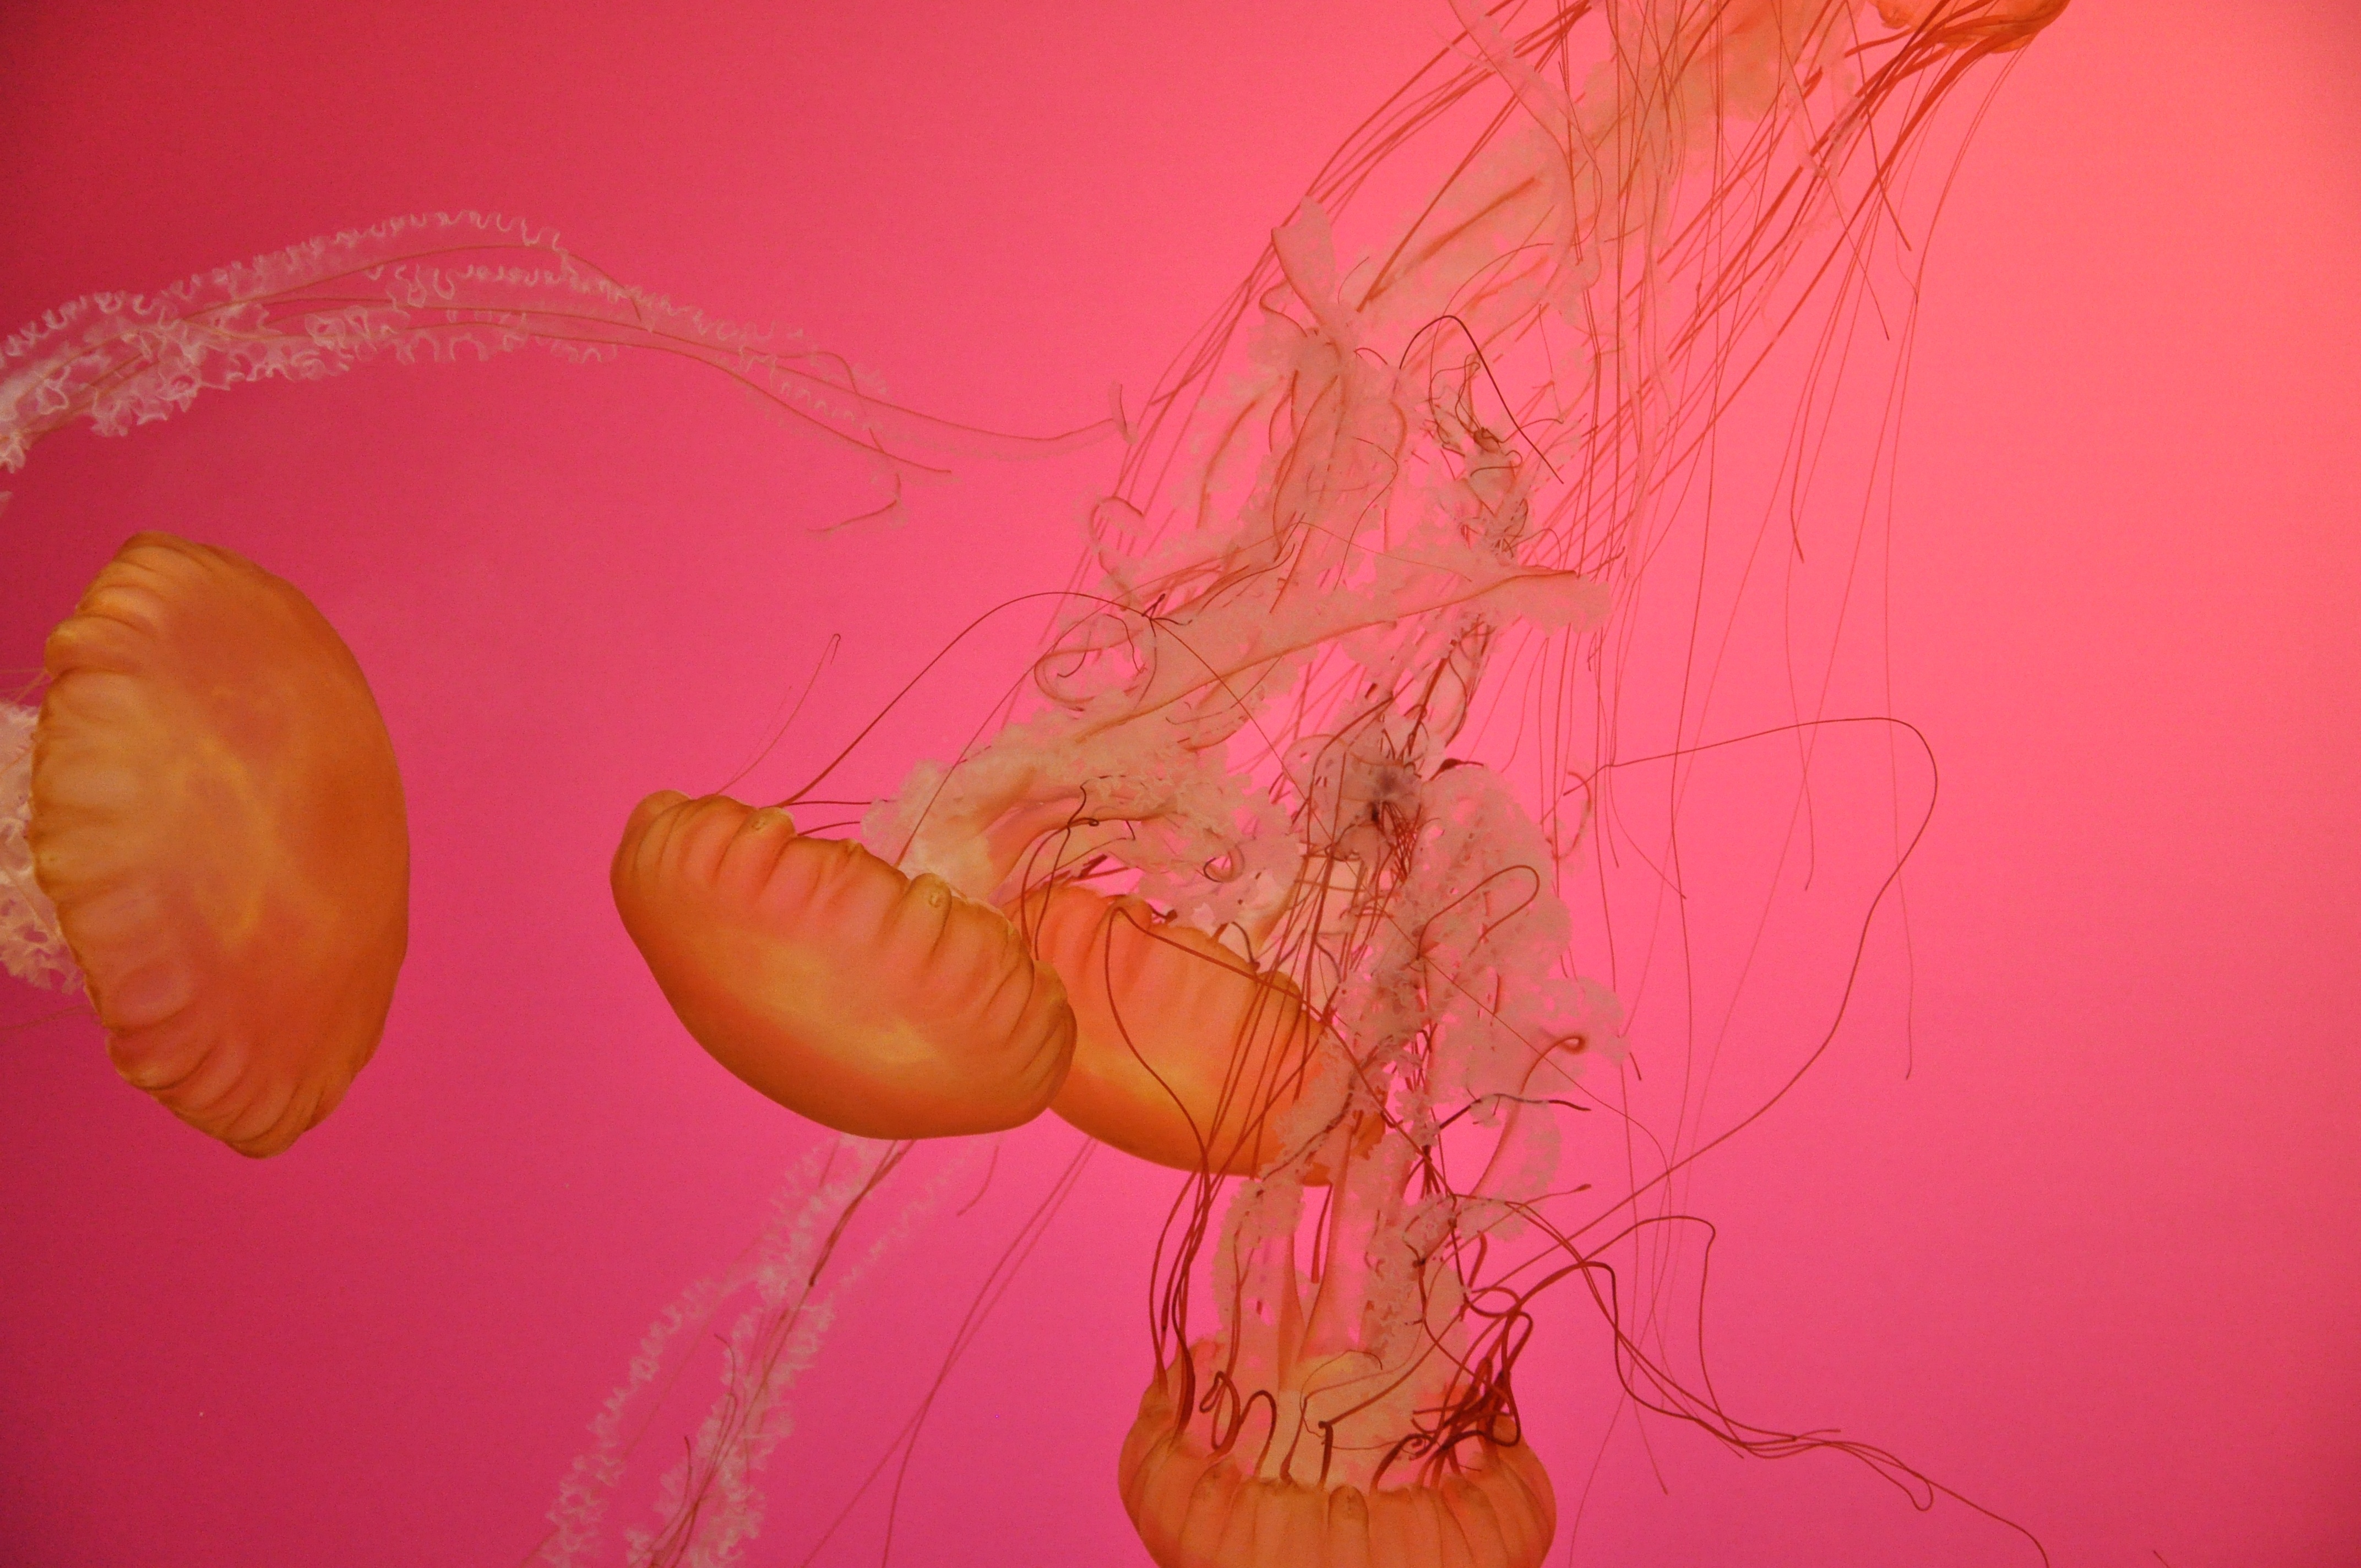
hand, red, color, pink, human body, sketch, drawing, illustration, organ, shape